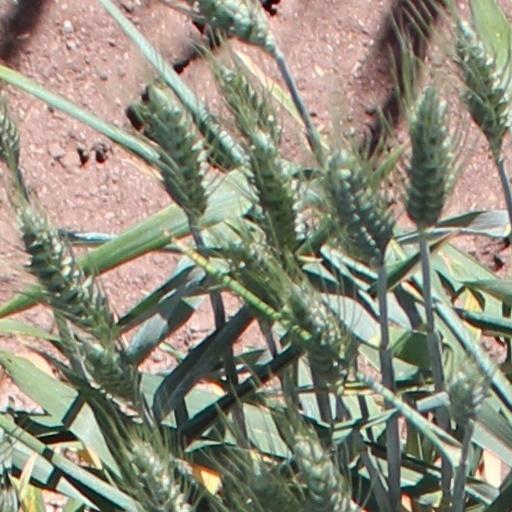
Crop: wheat